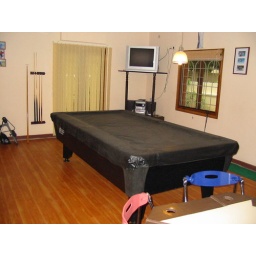
Corner TV stands makes perfect game room; French door leads to vegitable/fruit garden in the backyard